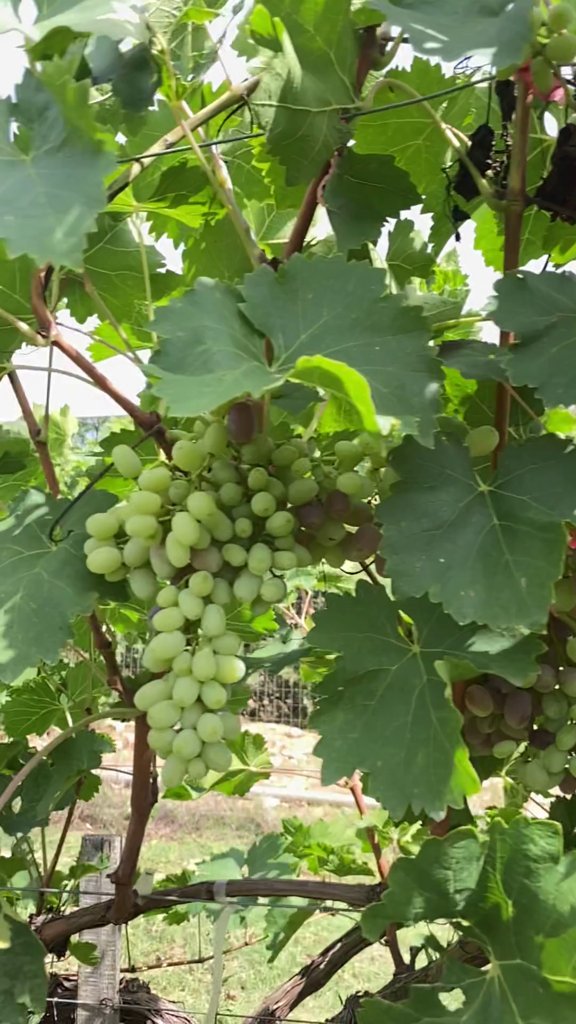
Berries visible: 118
Grape clusters: 3